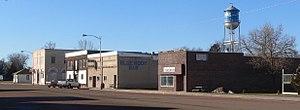
Geddes est une municipalité américaine située dans le comté de Charles Mix, dans l'État du Dakota du Sud. Selon le recensement de 2010, elle compte 208 habitants. La municipalité s'étend sur une superficie de 0,61 milles carrés.